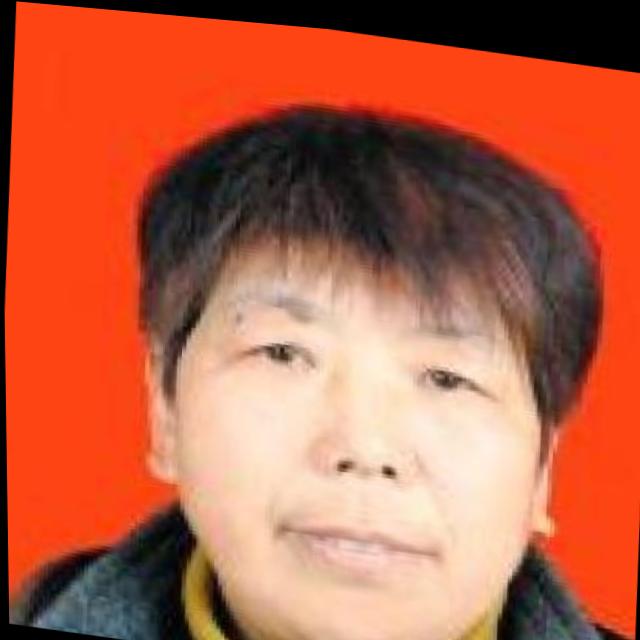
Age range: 45-64